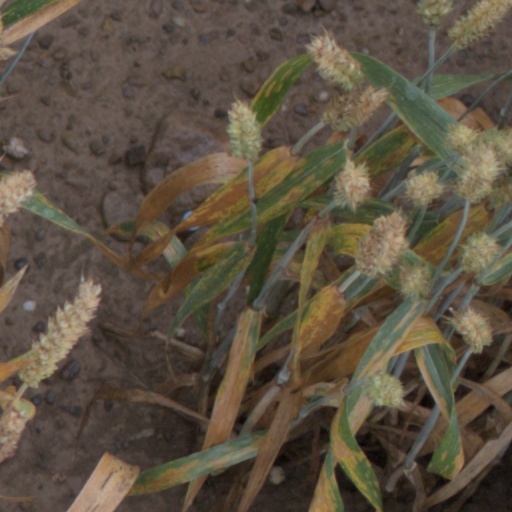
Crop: wheat